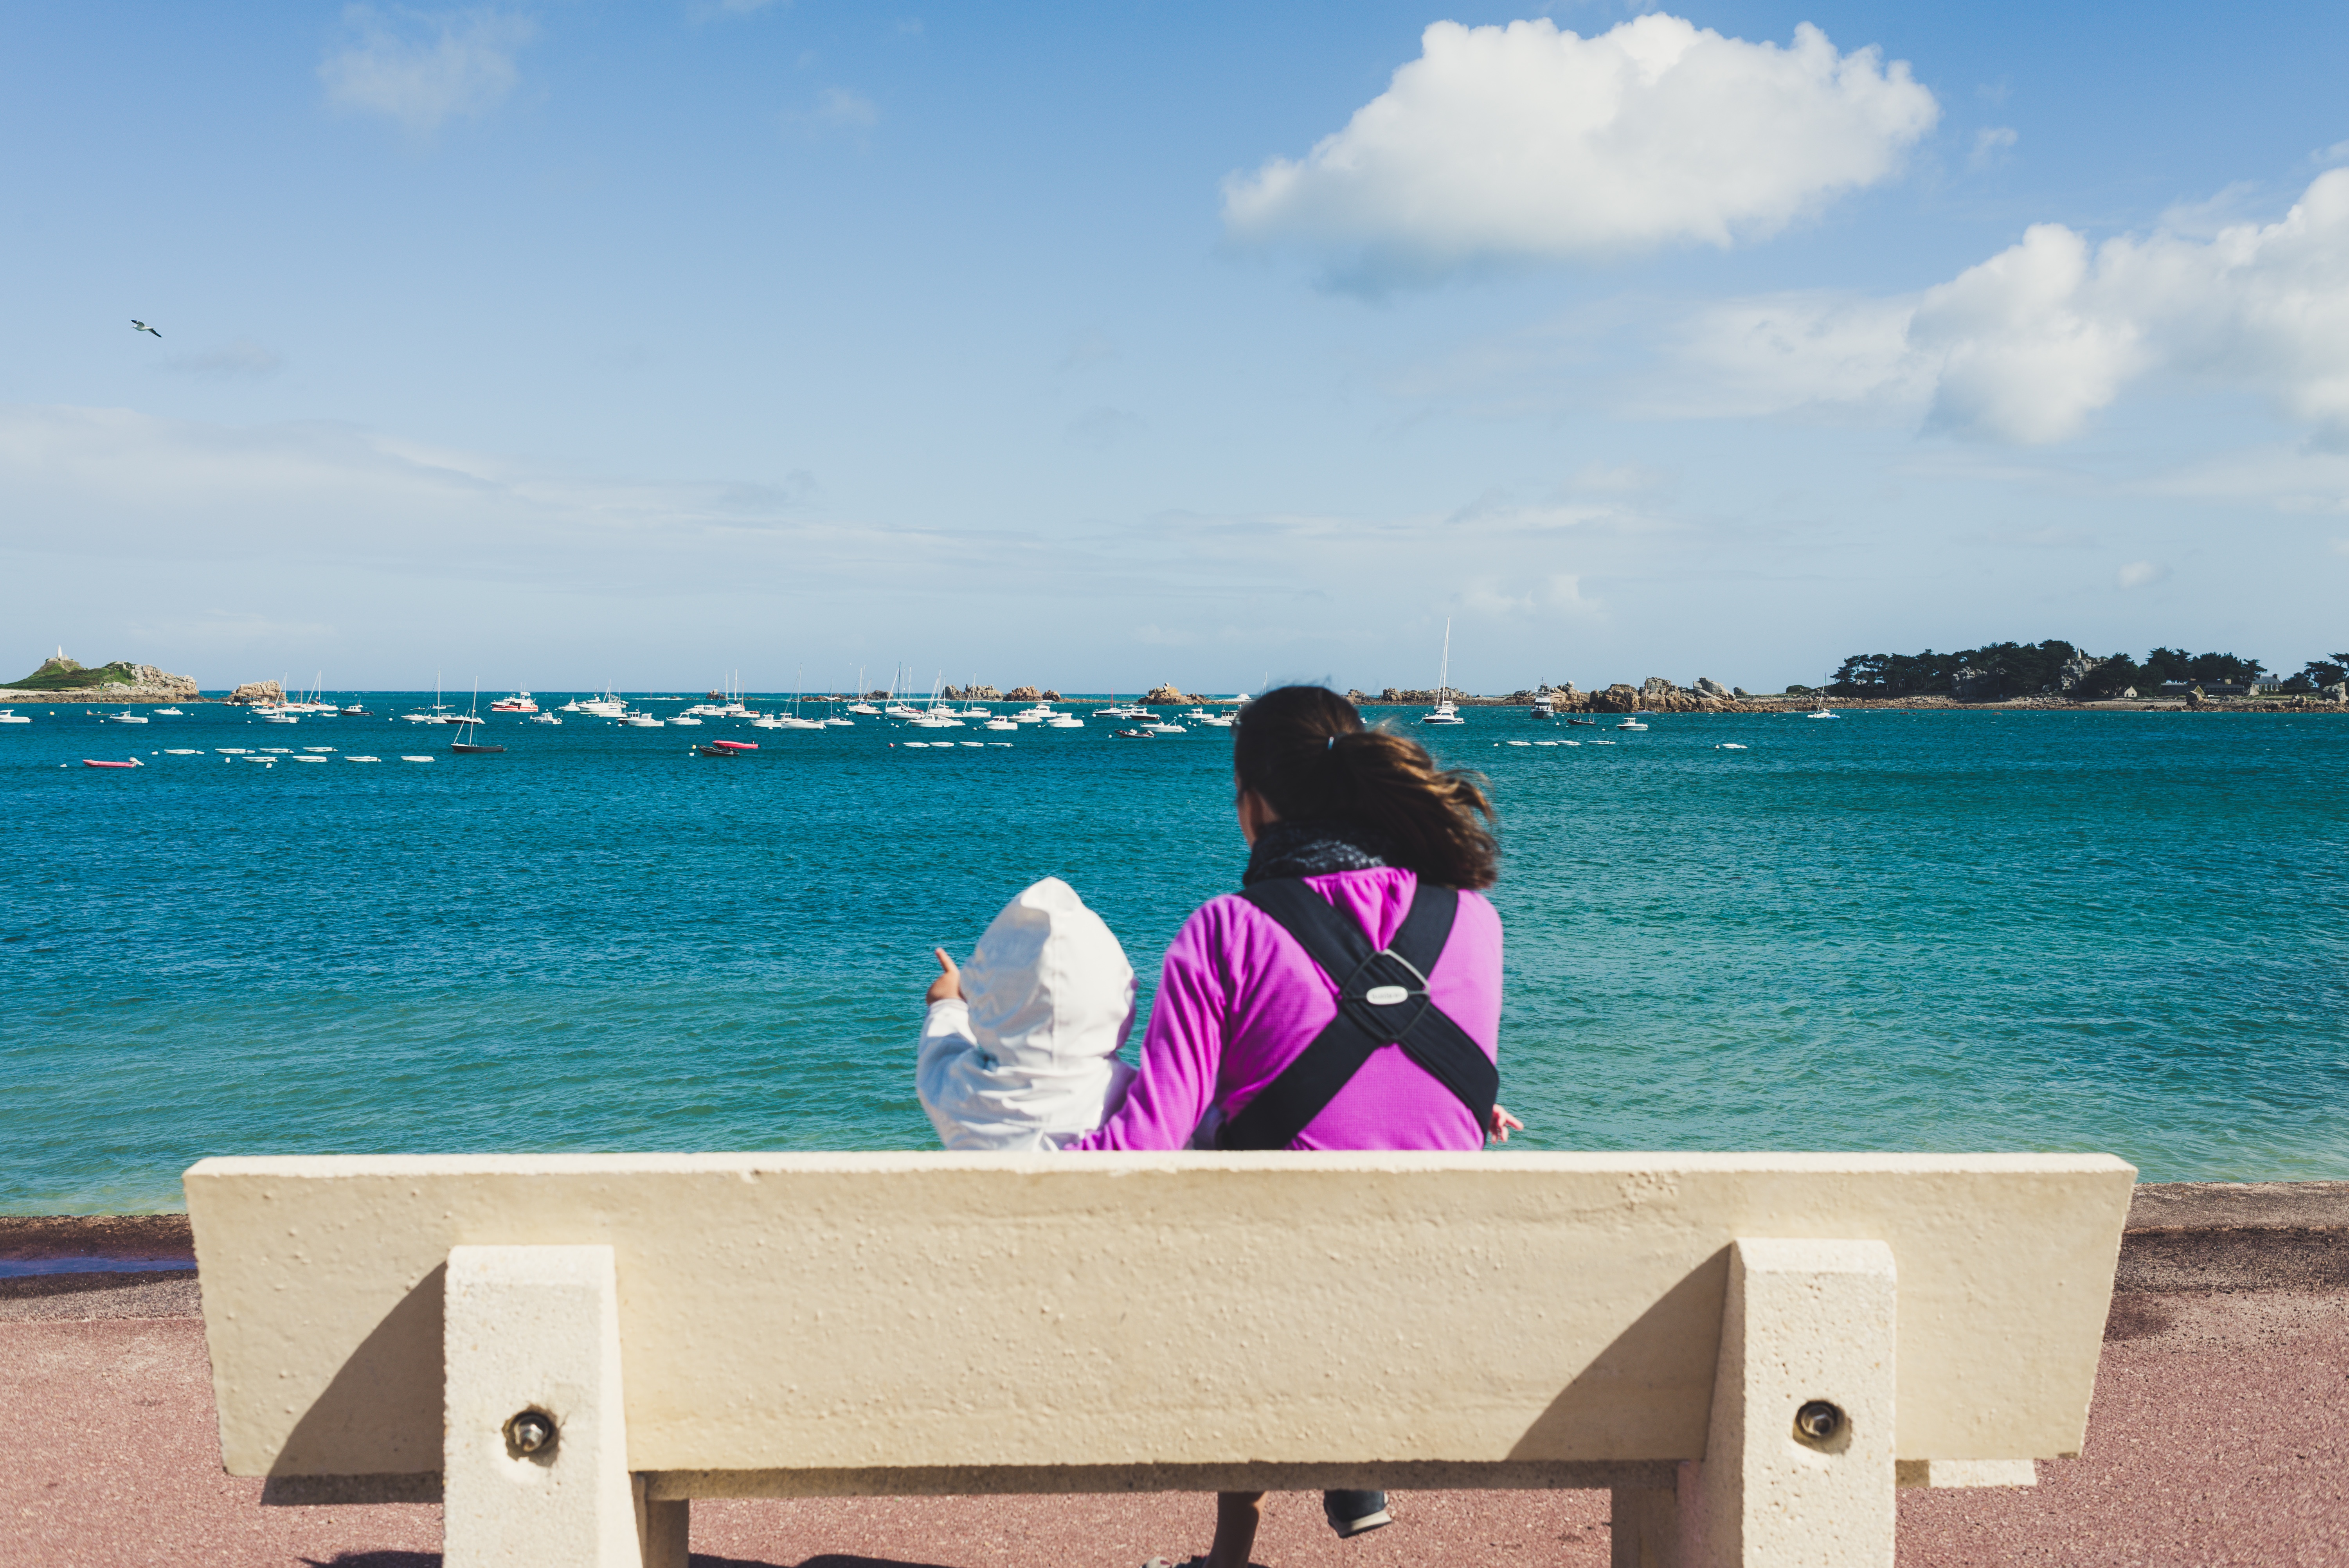
beach, sea, coast, sand, ocean, horizon, shore, vacation, bay, body of water, caribbean, cape